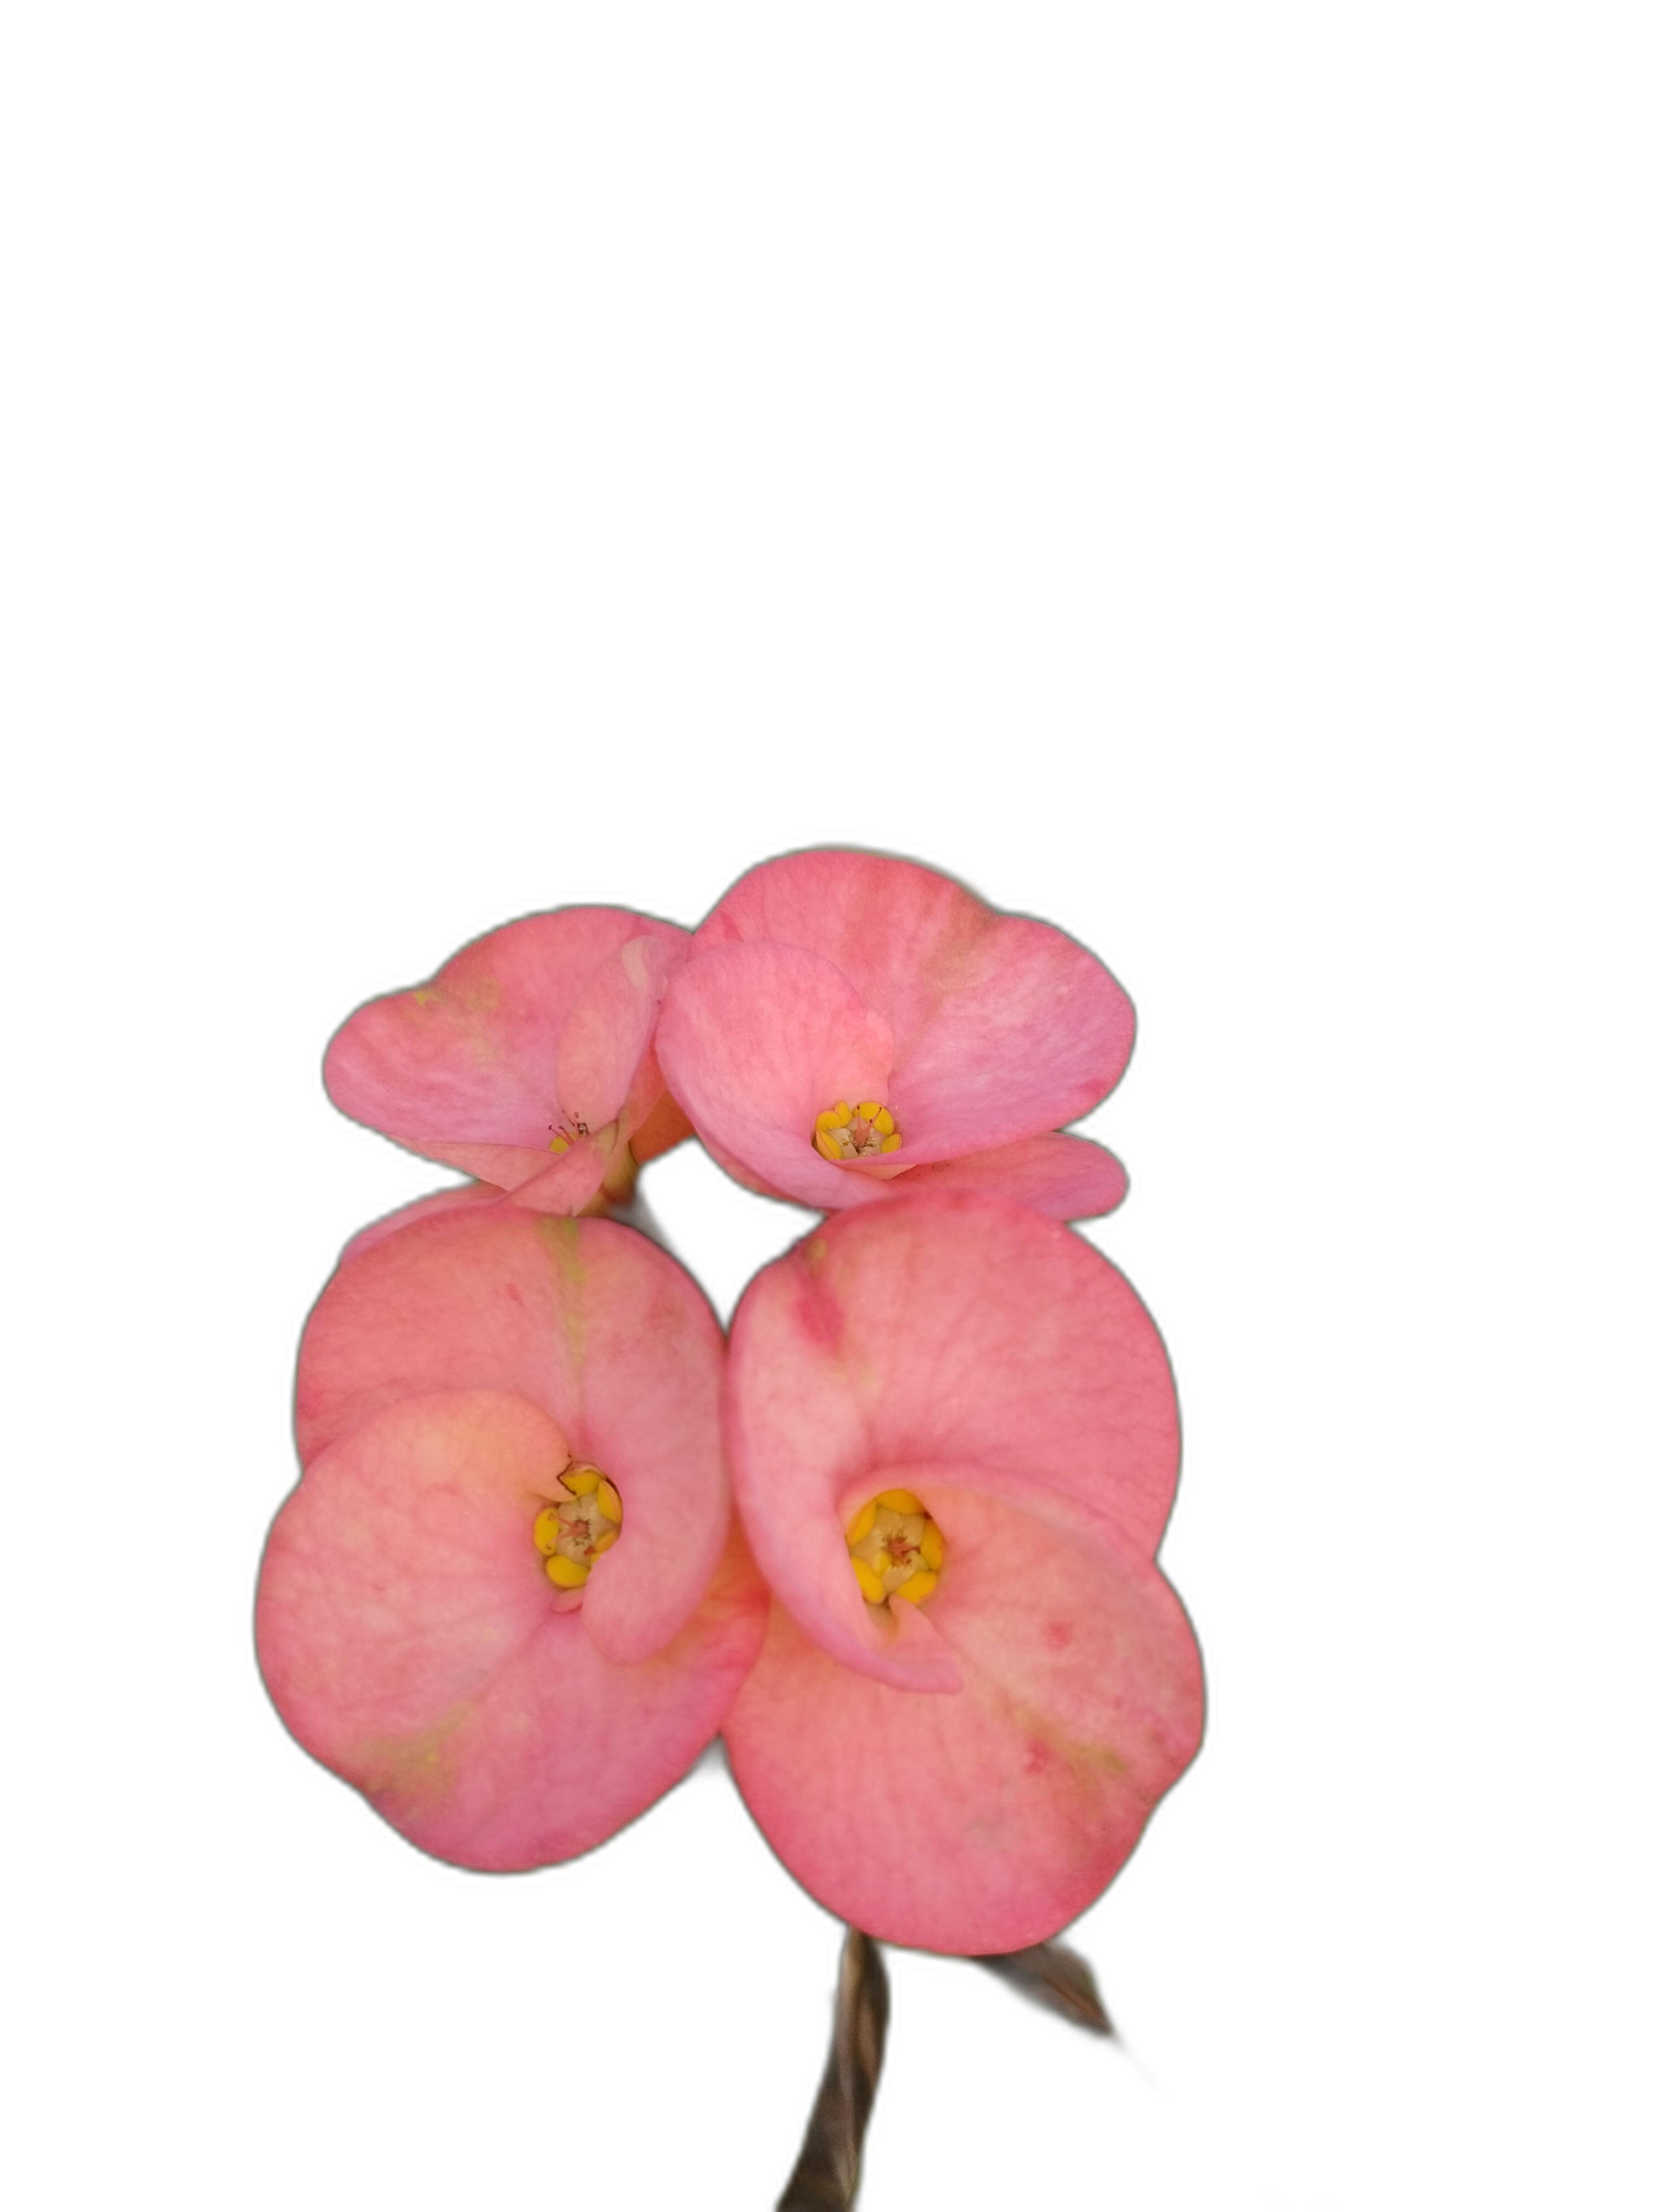
Label: Crown of thorns